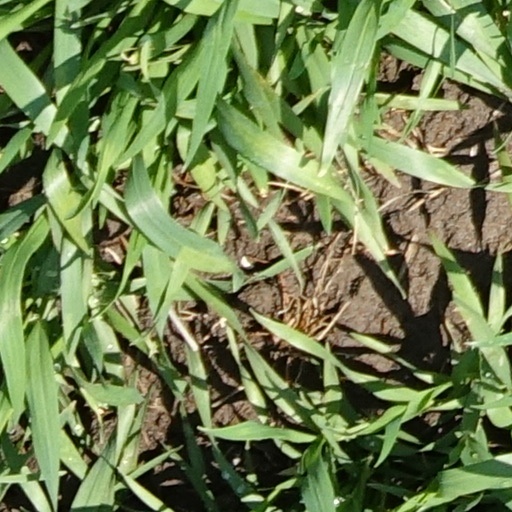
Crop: wheat